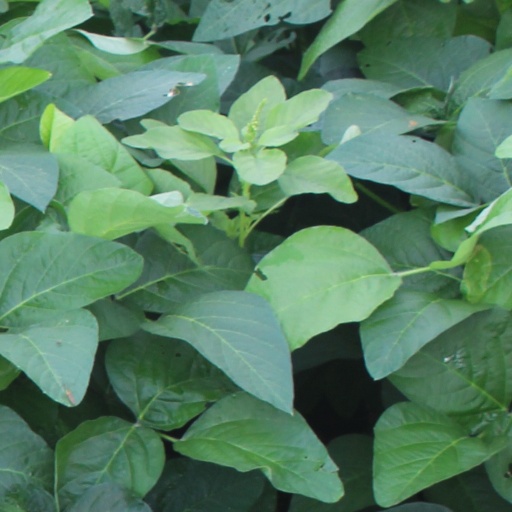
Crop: soybean